Constance I of Sicily

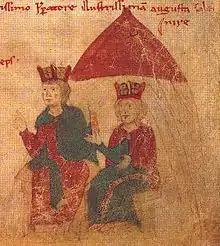
Constance and Henry, from the "Liber ad honorem Augusti" of Petrus of Ebulo, 1196

While Henry moved quickly south with his army, a pregnant Constance followed at a slower pace. On 26 December, the day after Henry was crowned at Palermo, she gave birth to a son, named Constantine after herself (later renamed Frederick-Roger, i. e. the future Frederick II, Holy Roman Emperor and King of Sicily) in the small town of Iesi, near Ancona.